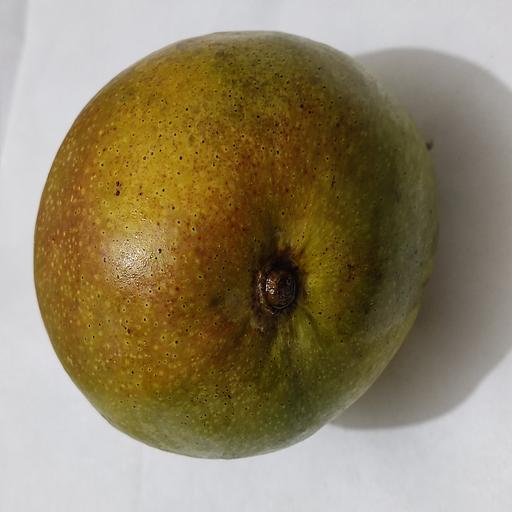
Crop type: Mango_Bari